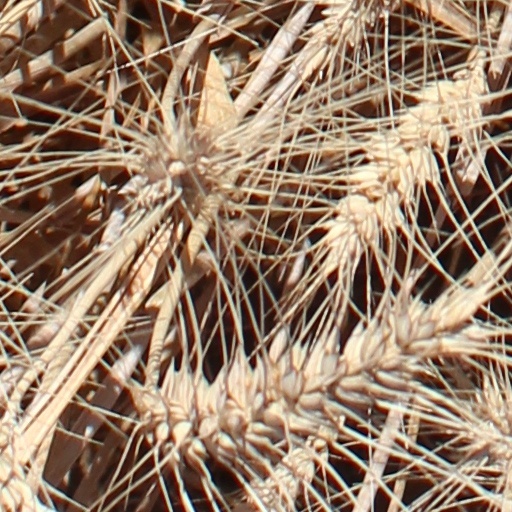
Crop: wheat